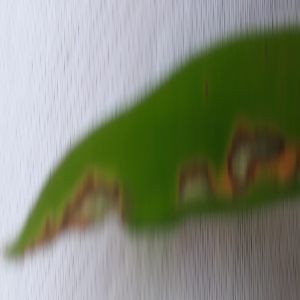
Disease: Blast